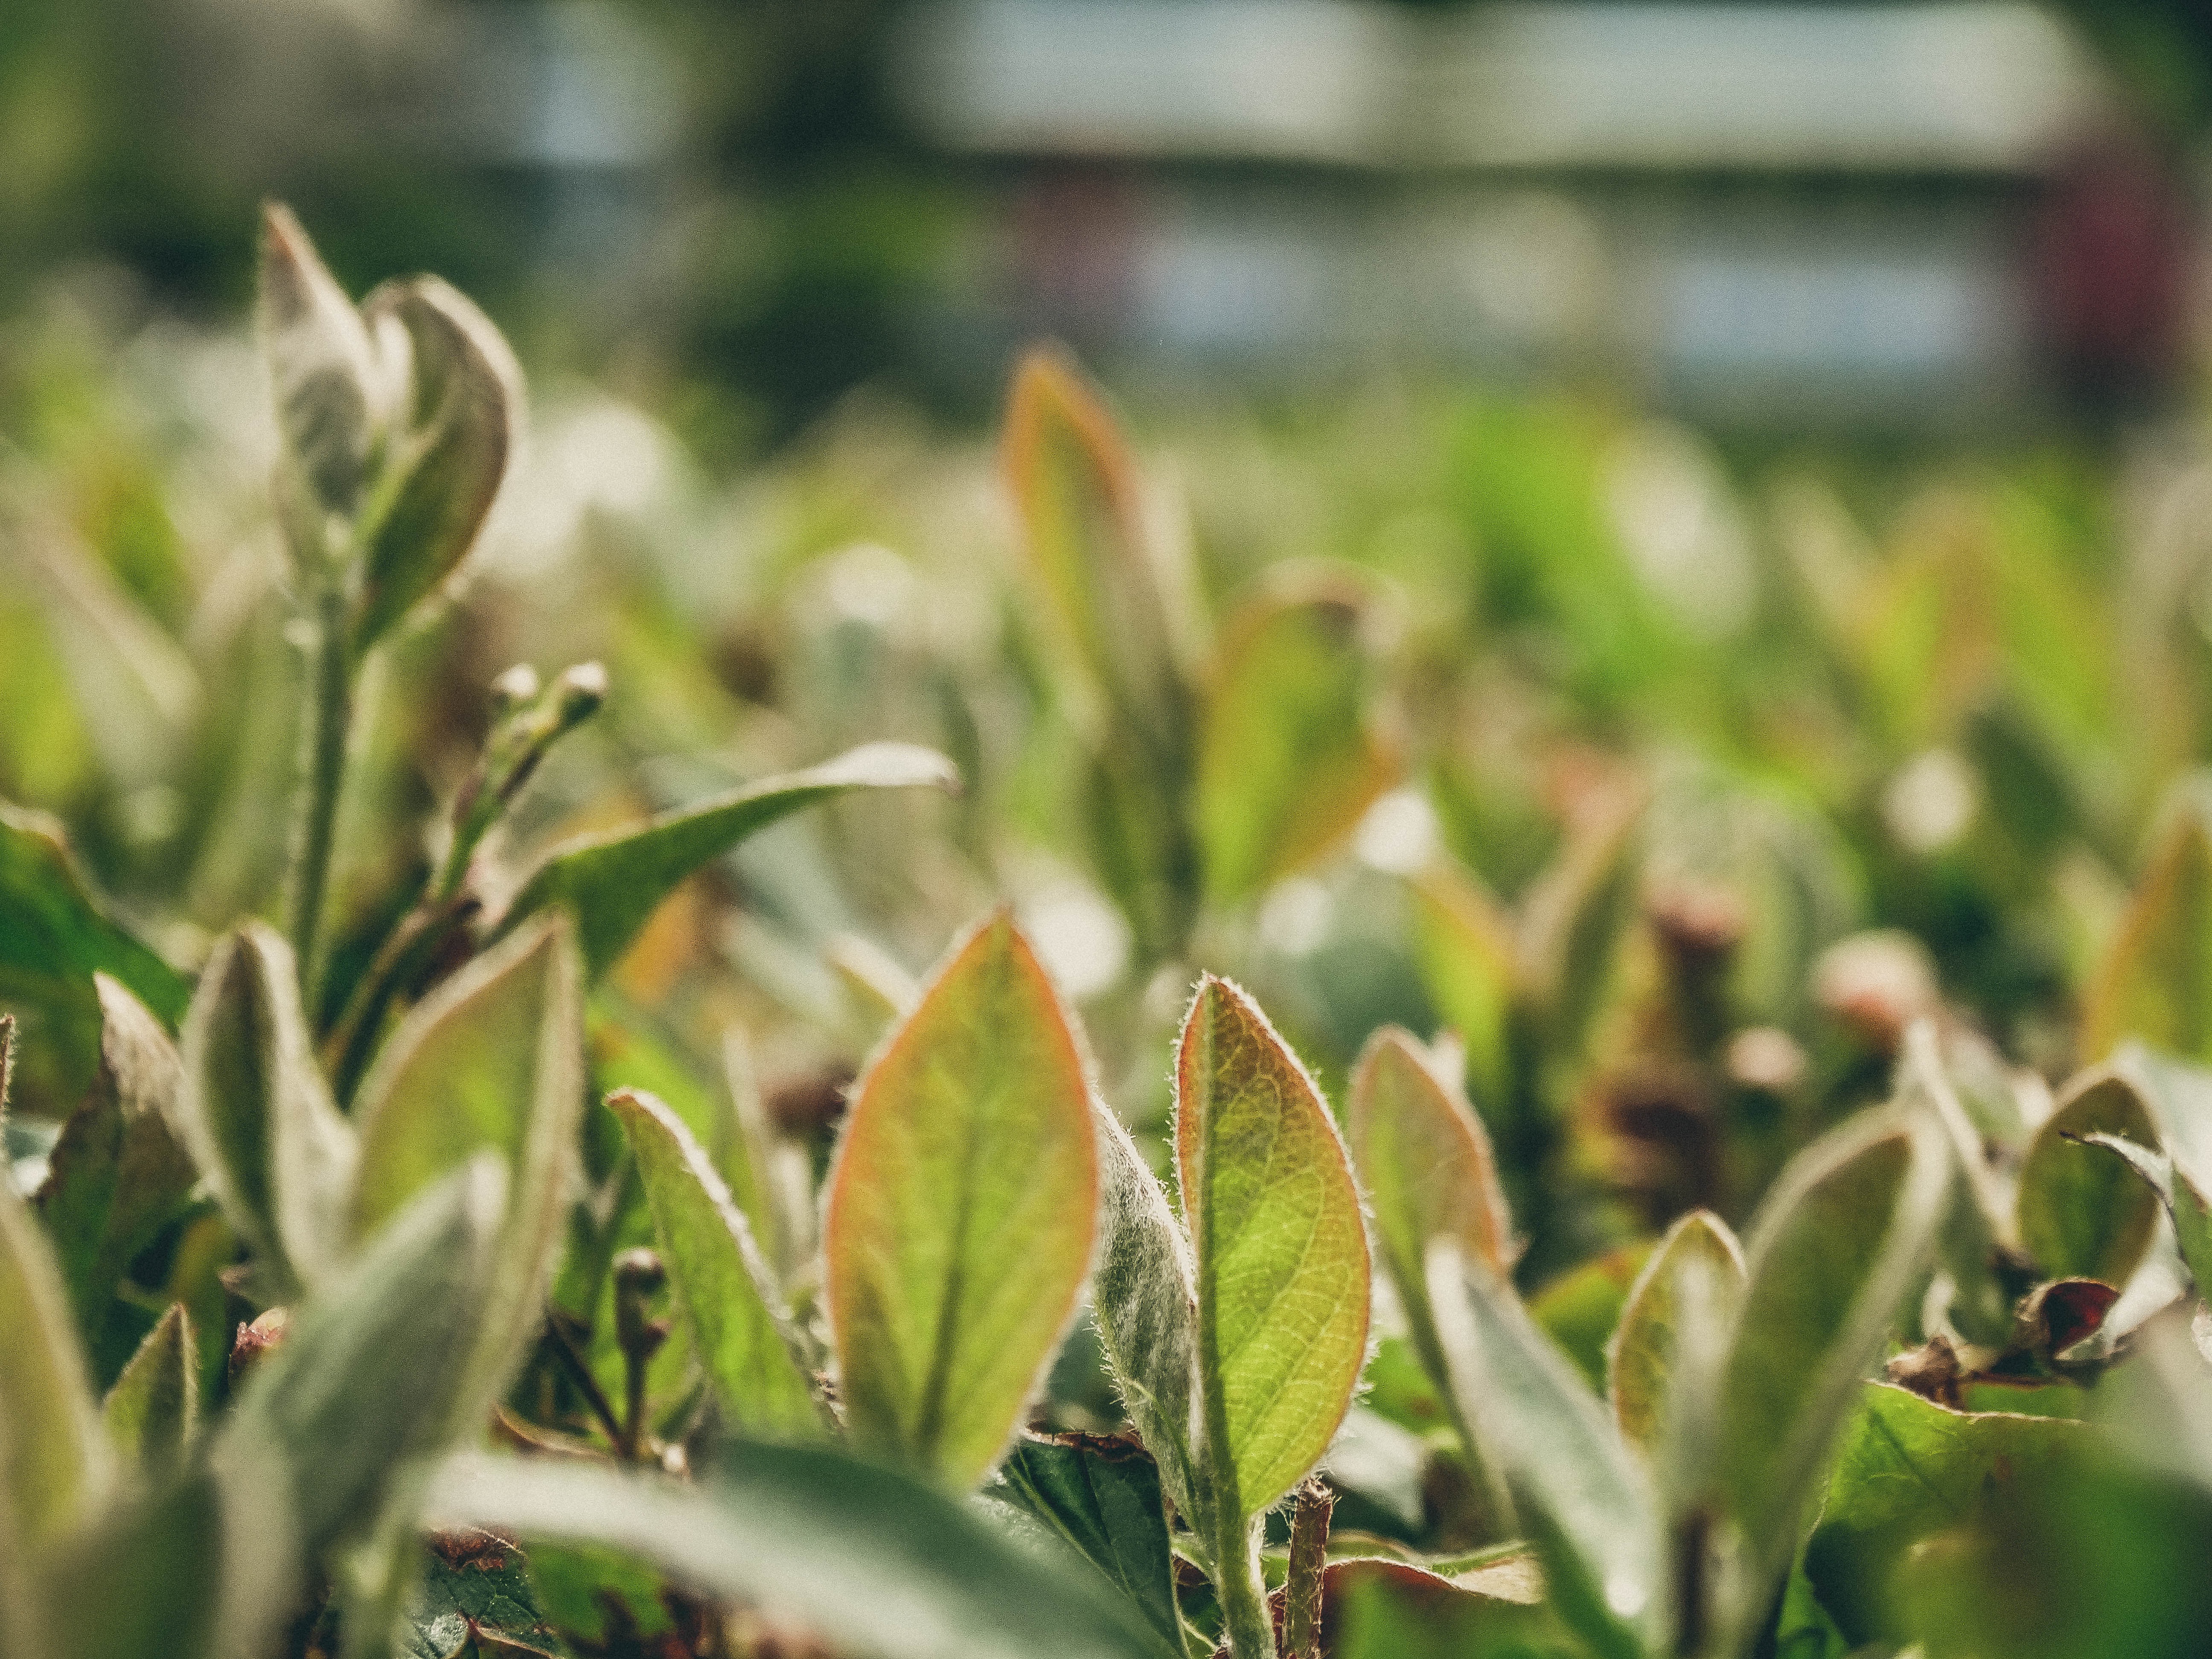
tree, nature, grass, branch, plant, lawn, sunlight, leaf, flower, green, crop, autumn, botany, flora, wildflower, shrub, macro photography, flowering plant, grass family, land plant